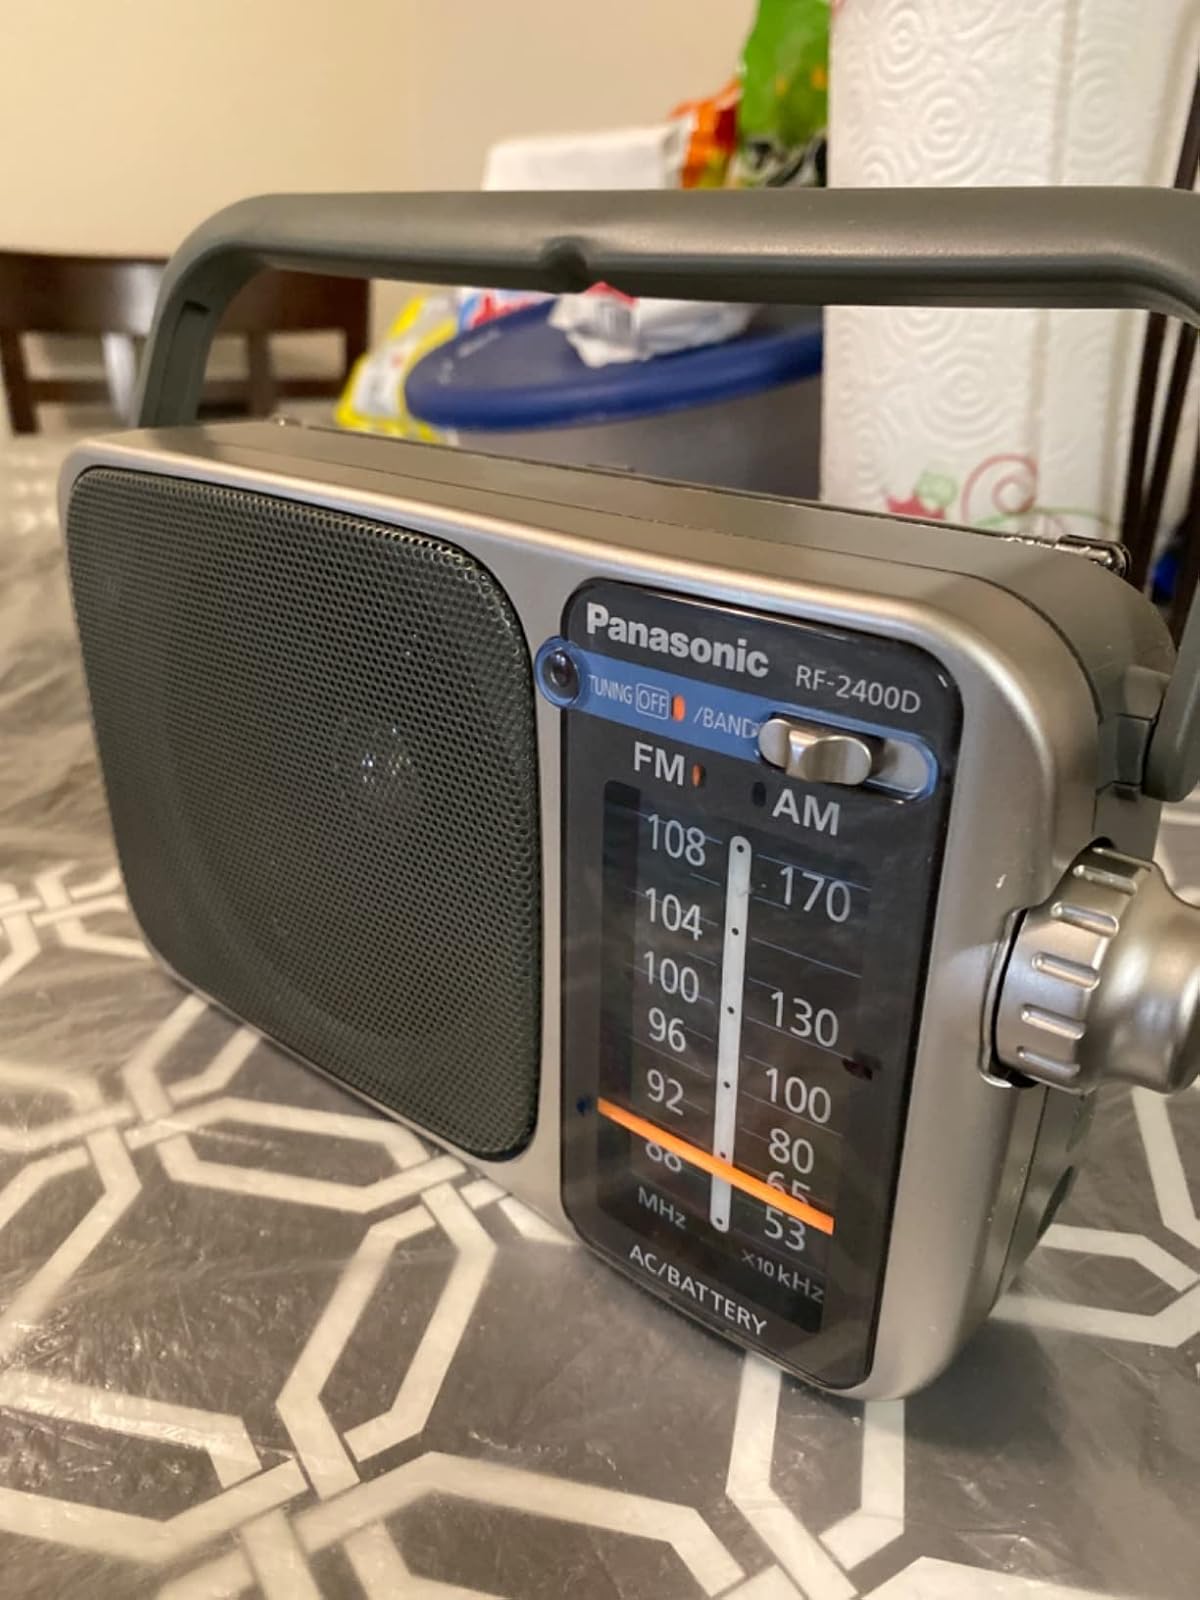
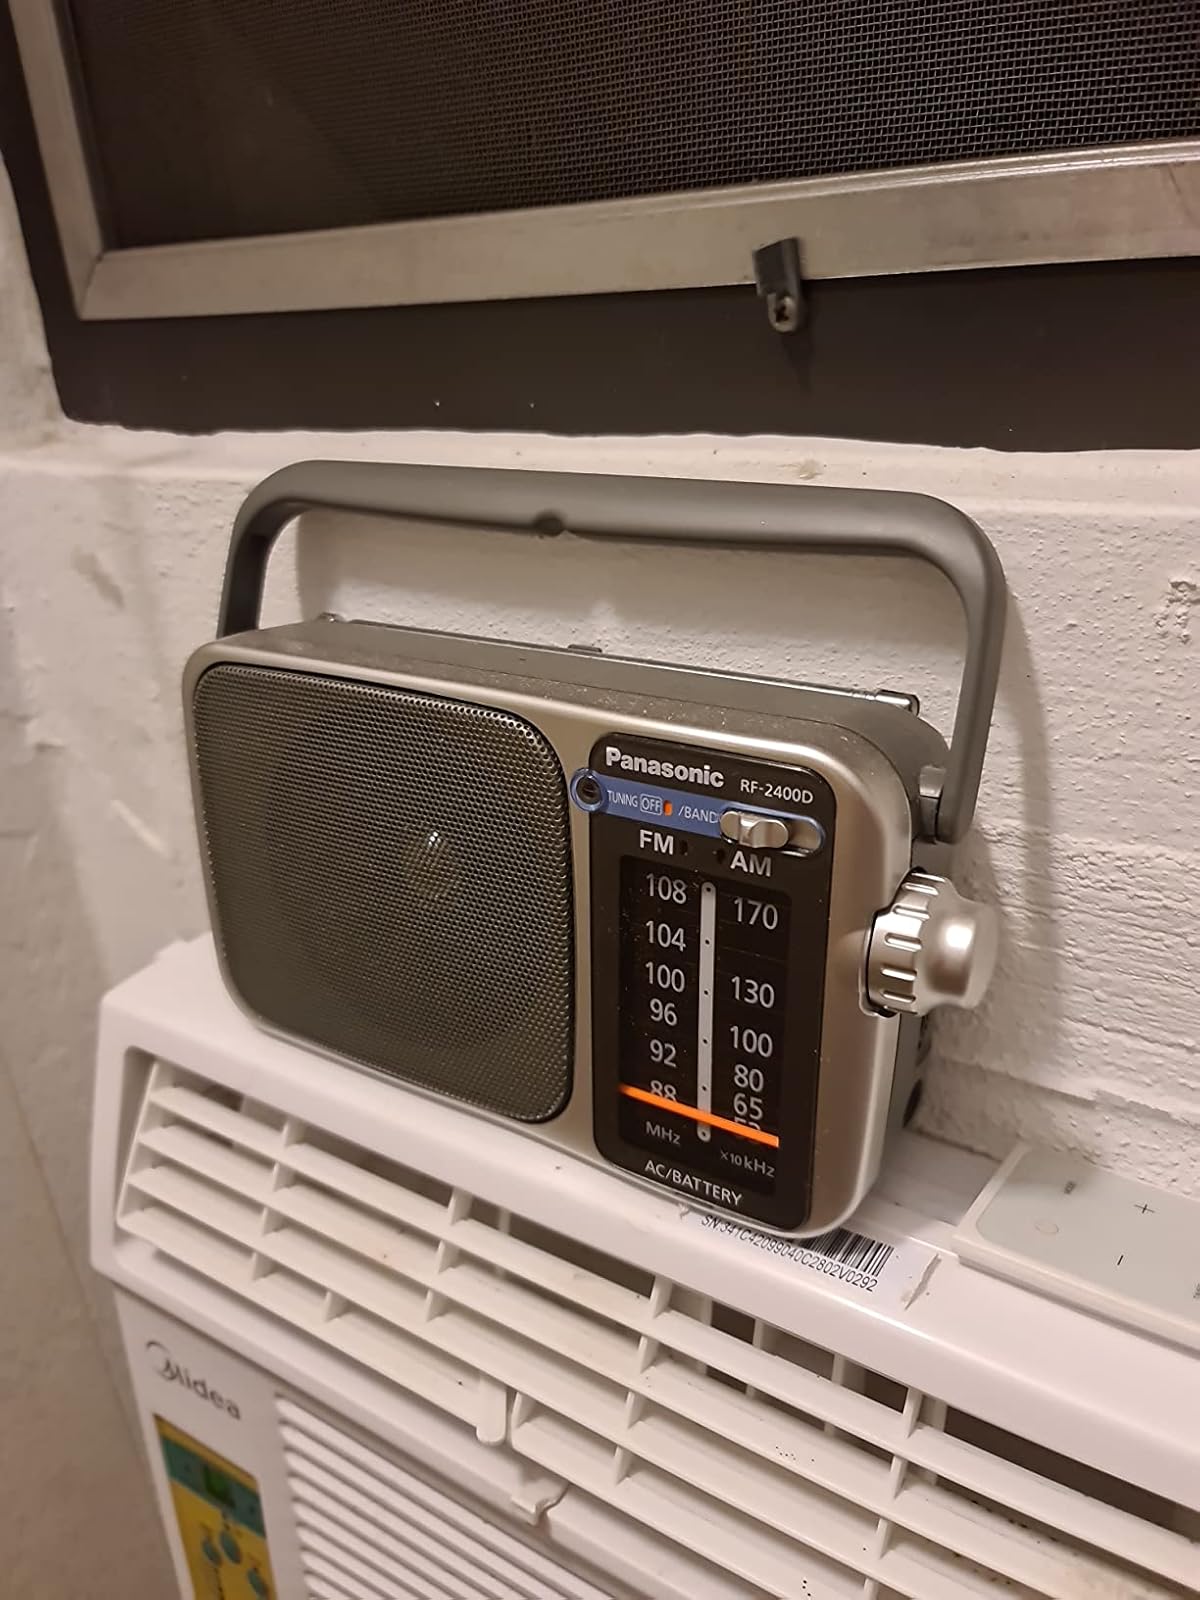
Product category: radio
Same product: yes